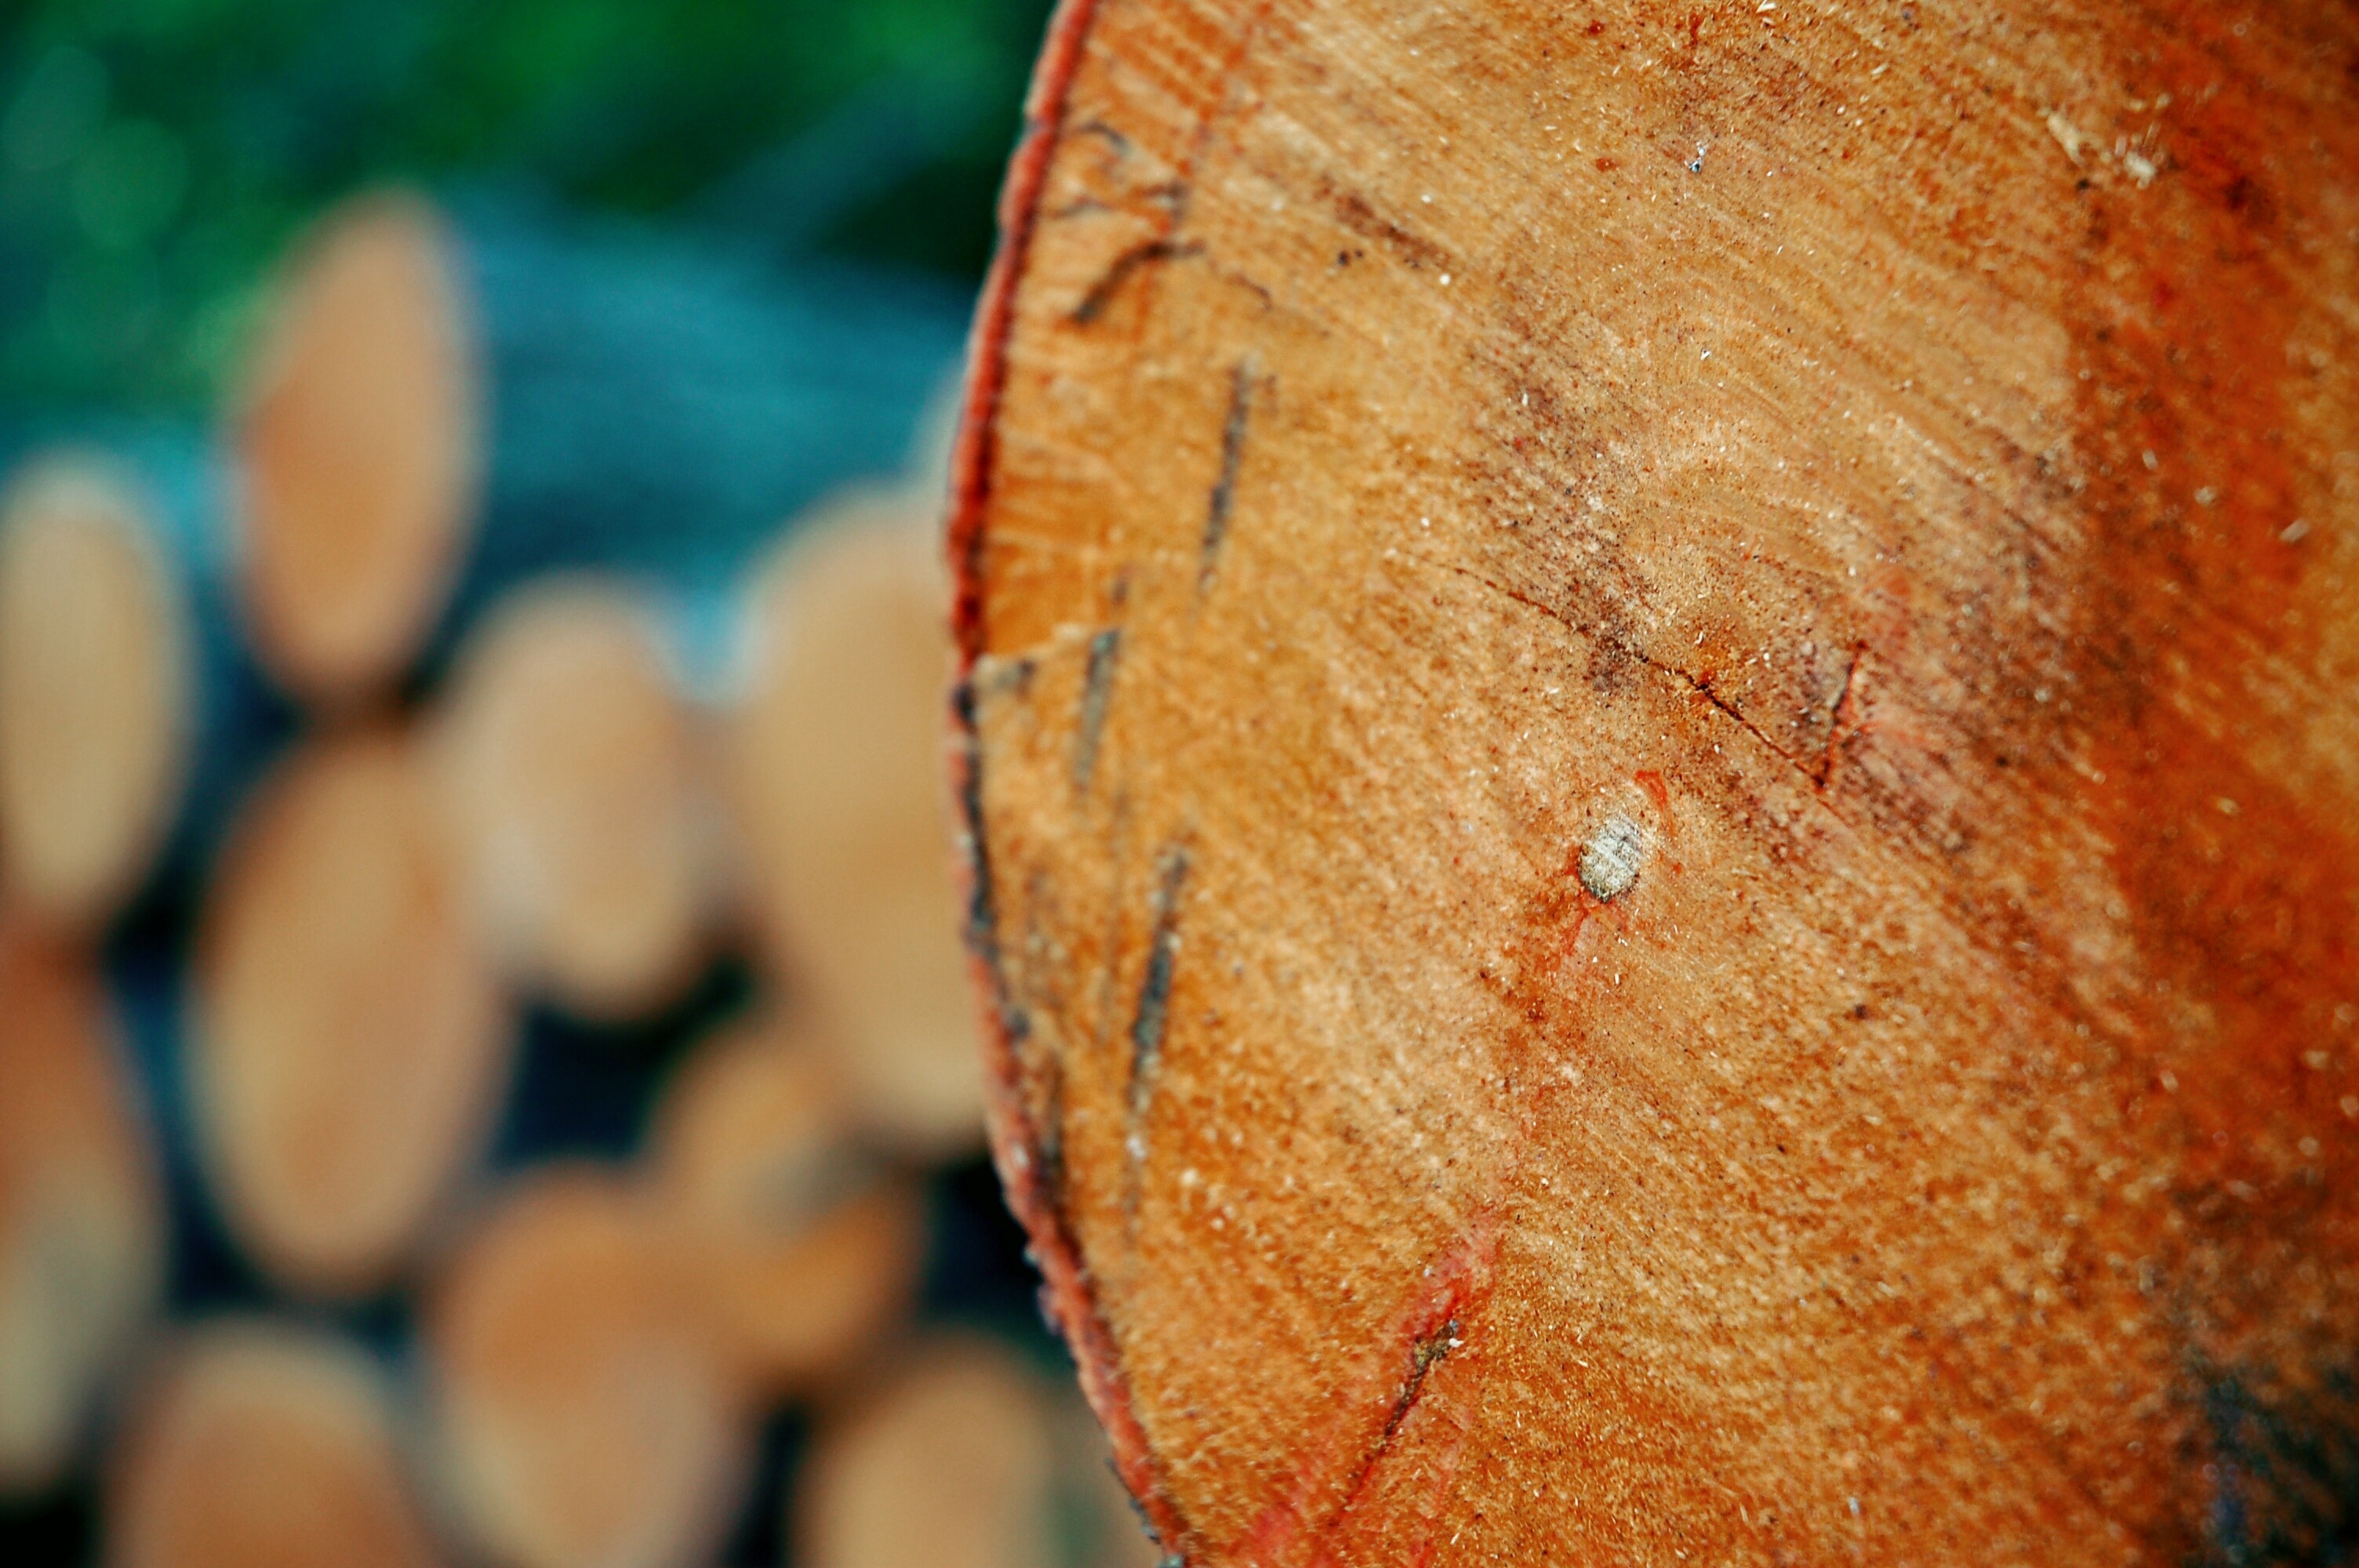
hand, tree, wood, photography, leaf, food, color, autumn, season, close up, macro photography